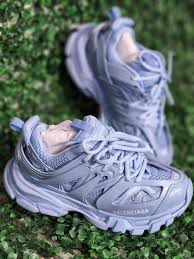
Label: Sneaker